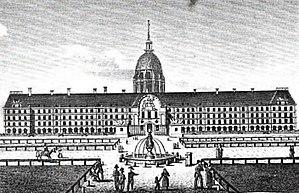
La fontaine des Invalides, construite entre 1800 et 1804, transformée en 1825 puis en 1830 et définitivement démolie en 1840, est une fontaine parisienne qui s'élevait sur un rond-point au milieu de l'esplanade des Invalides, au croisement de la rue Saint-Dominique et de l'actuelle avenue du Maréchal-Gallieni.